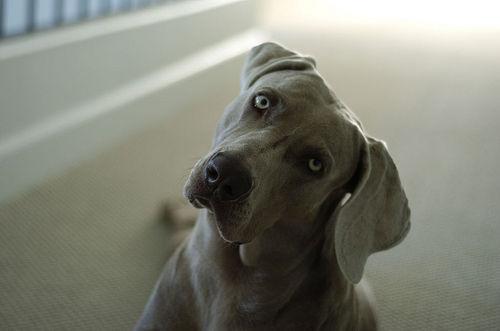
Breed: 235-n000096-Weimaraner